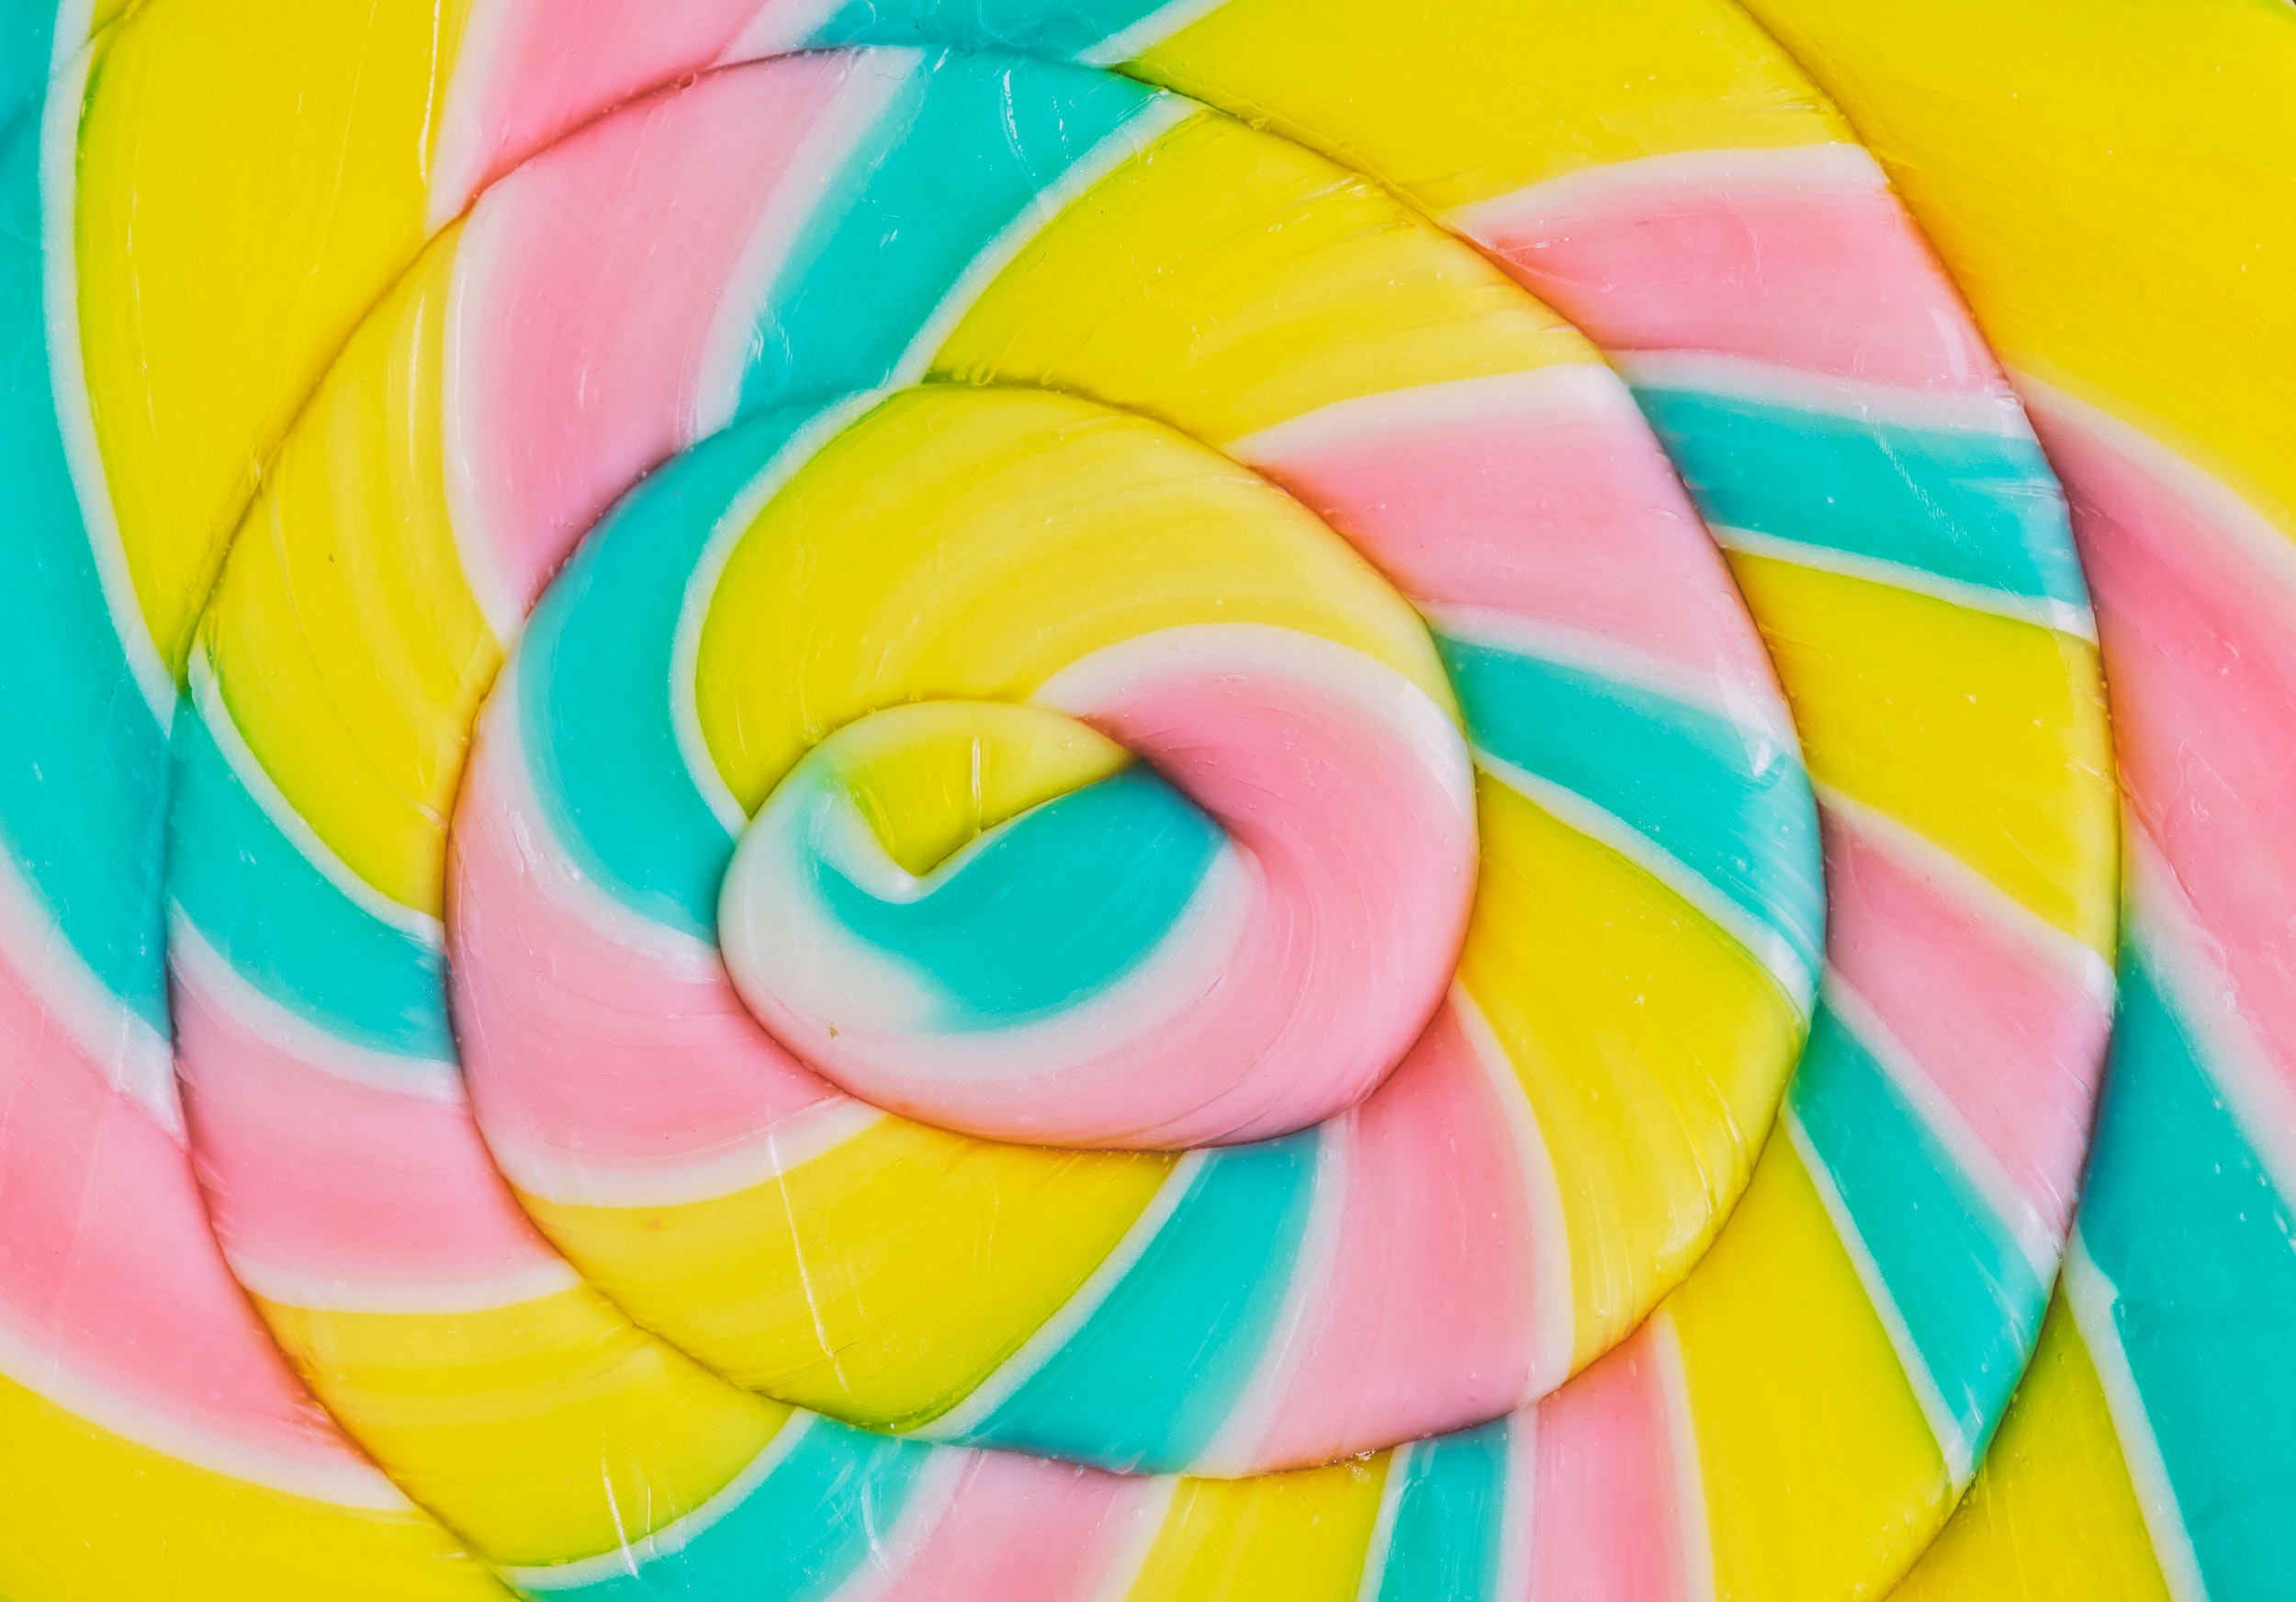
candy, colorful, colourful, lollipop, spiral, sugar, sugary, sweets, swirl, taste